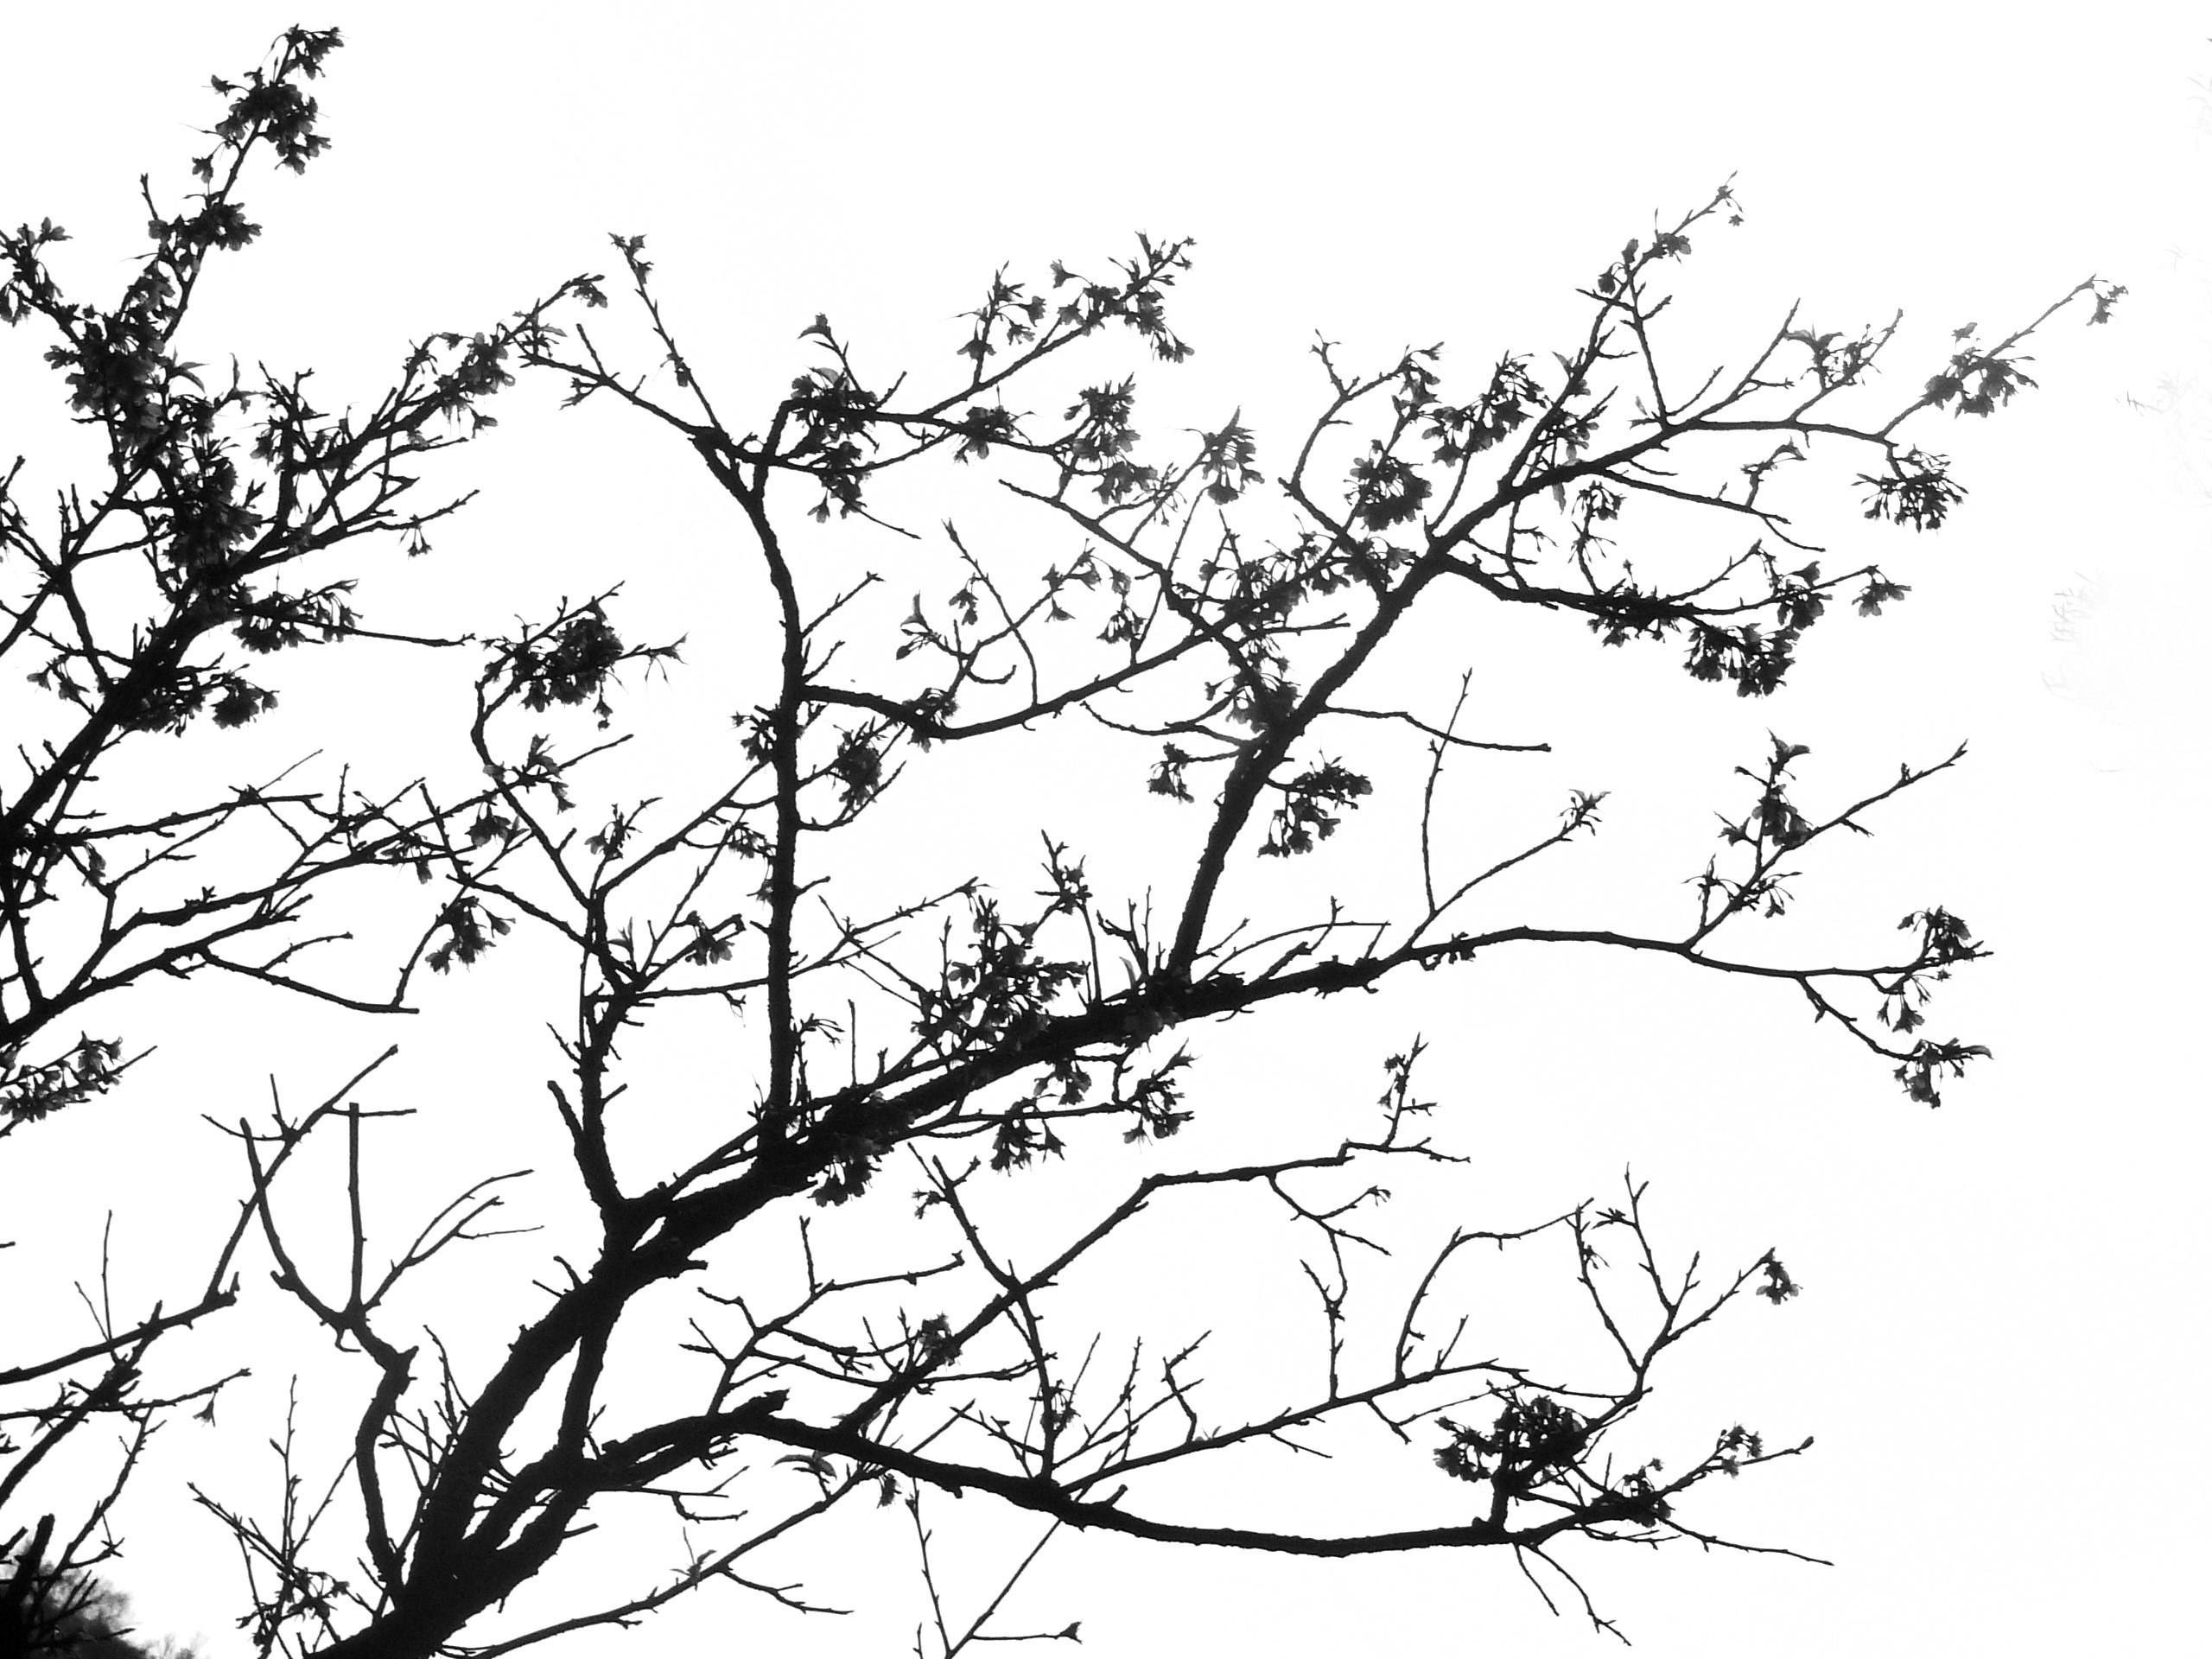
tree, branch, black and white, flower, line, shadow, black, monochrome, twig, ink, art, sketch, drawing, china, line art, monochrome photography